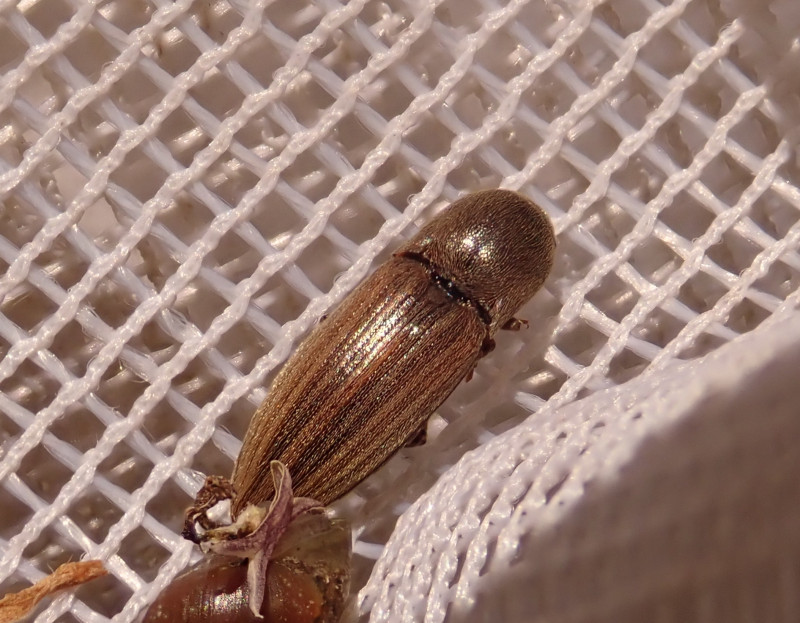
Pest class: clickbeetles_wireworms